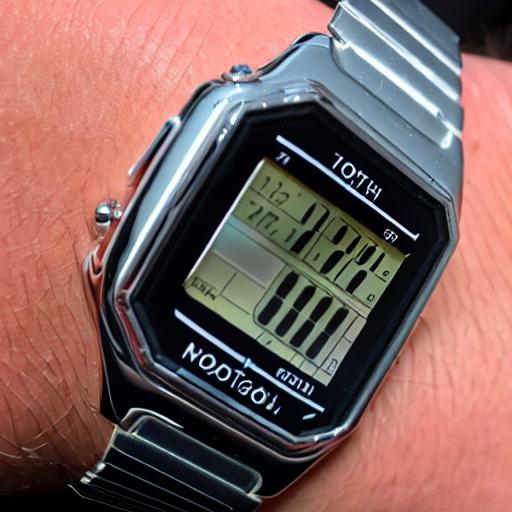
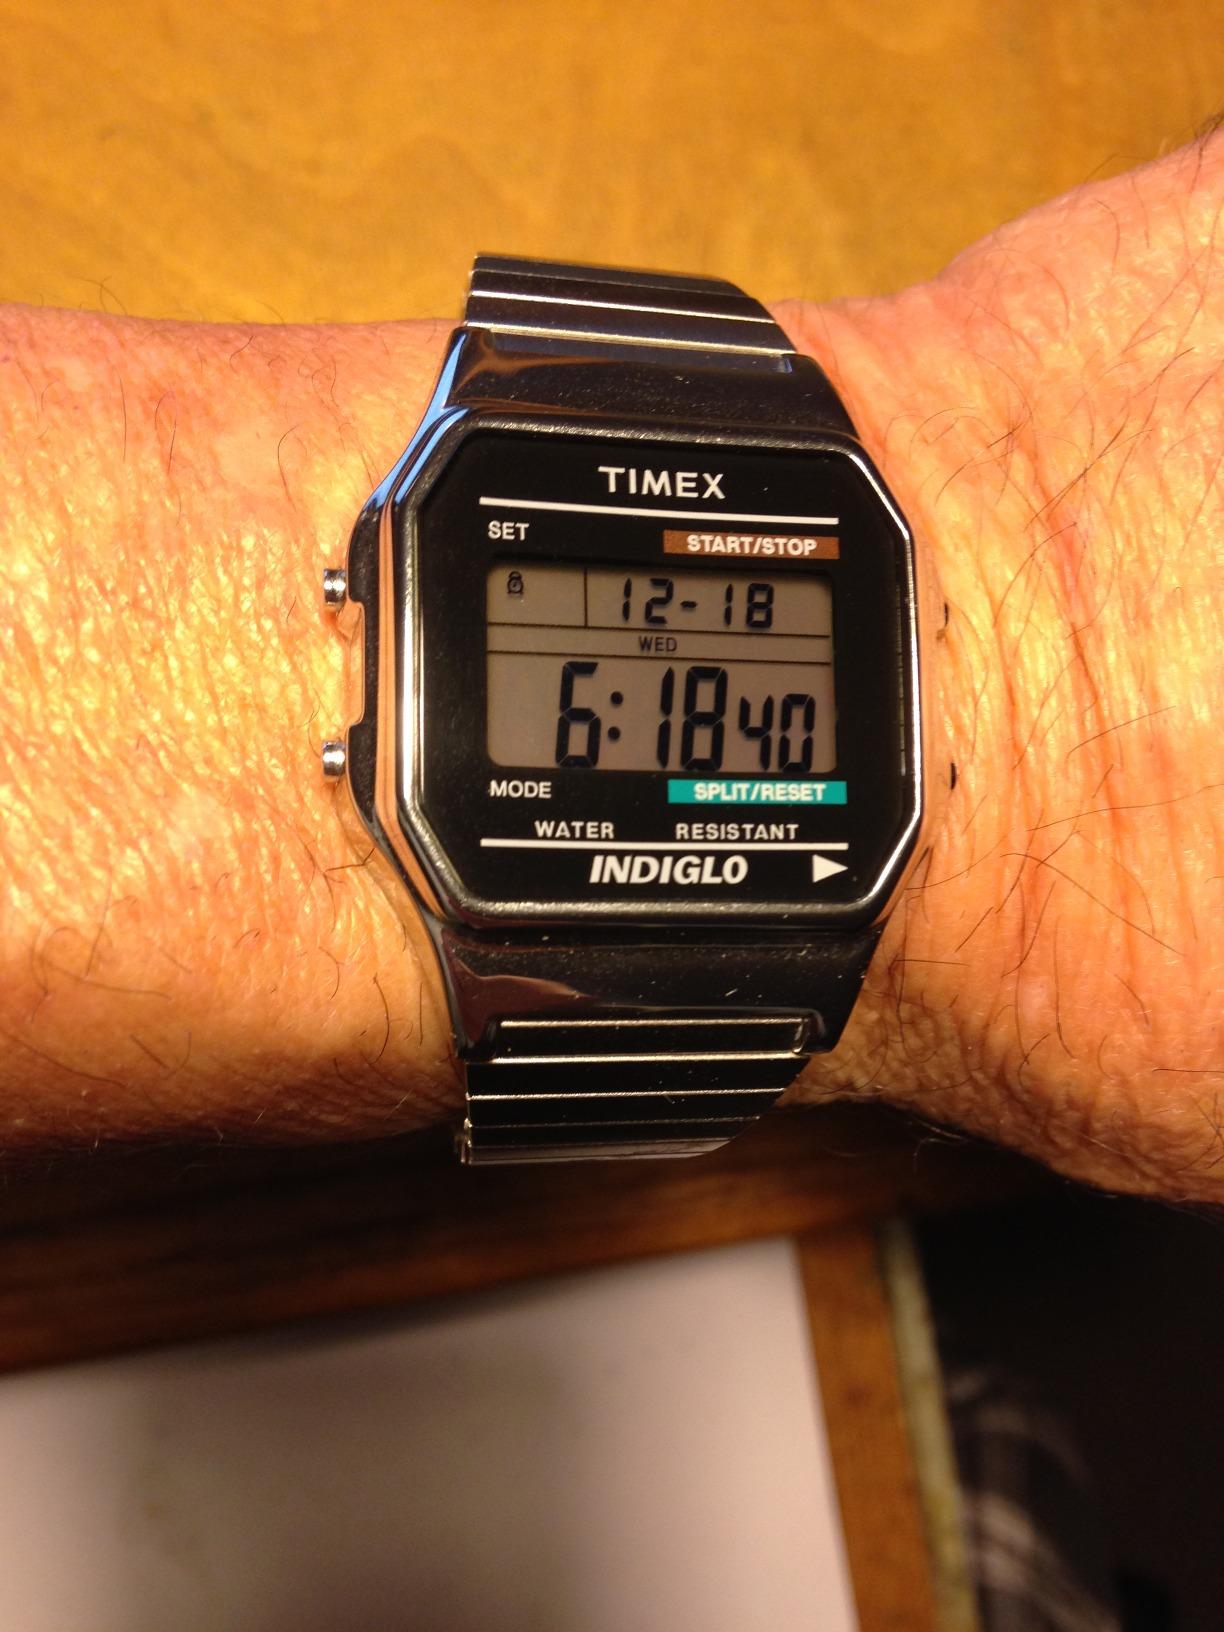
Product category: accessories_watch
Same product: no